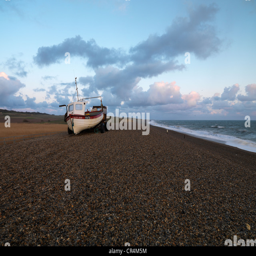
a lone fishing boat on the shingle